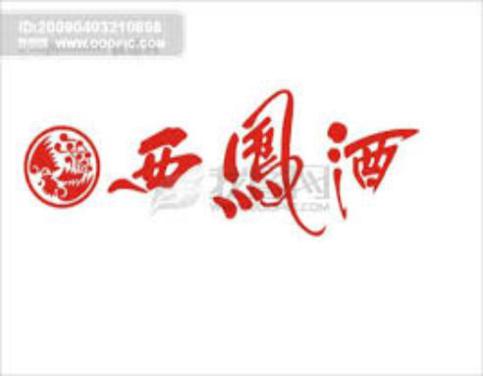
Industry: Food